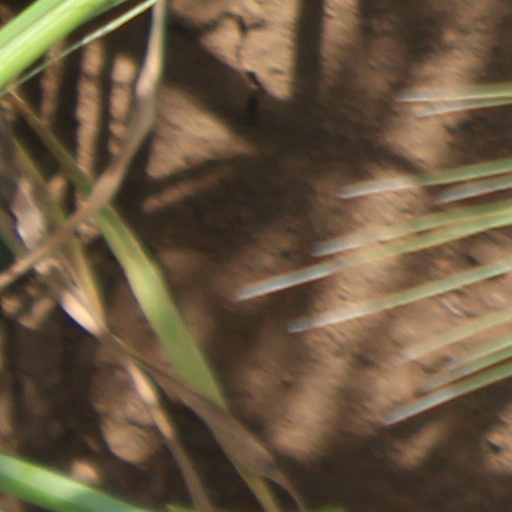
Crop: wheat